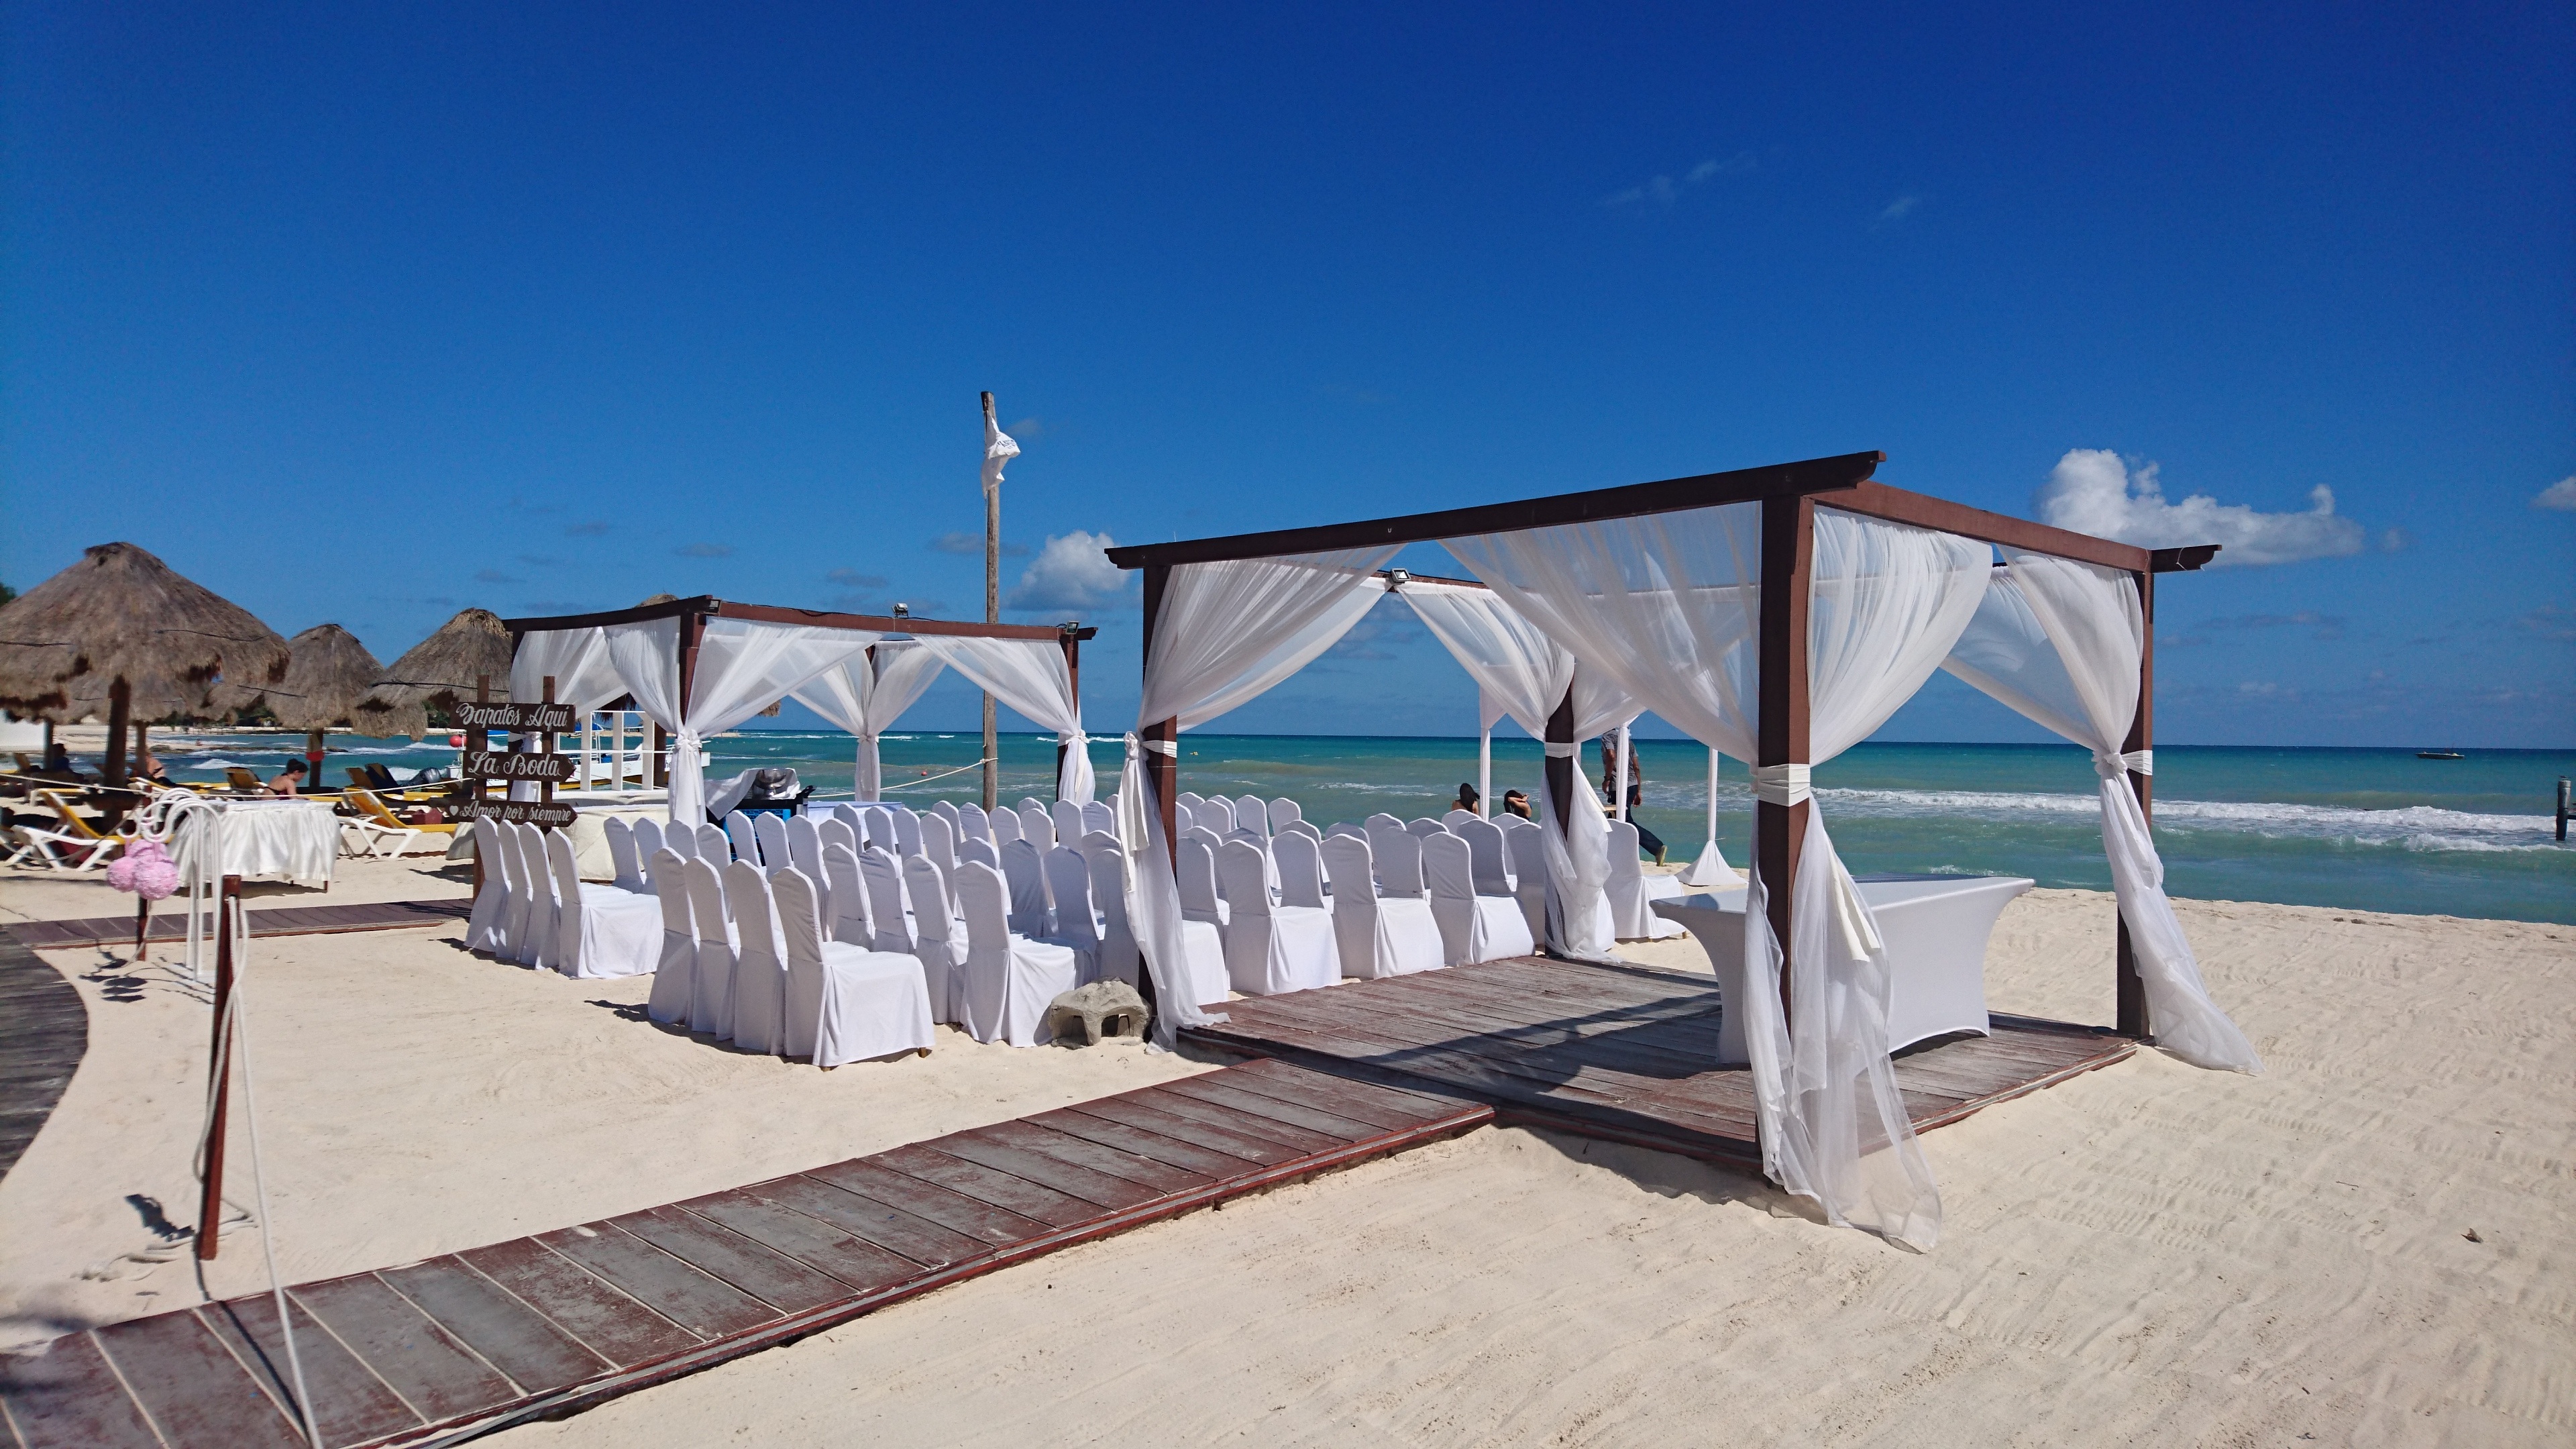
beach, sea, water, dock, sun, warm, walkway, summer, vacation, travel, paradise, swimming pool, tropical, holiday, rest, leisure, wedding, heat, sunny, resort, mexico, caribbean, exotic, mood, tropics, cancun, dream holiday, holiday paradise